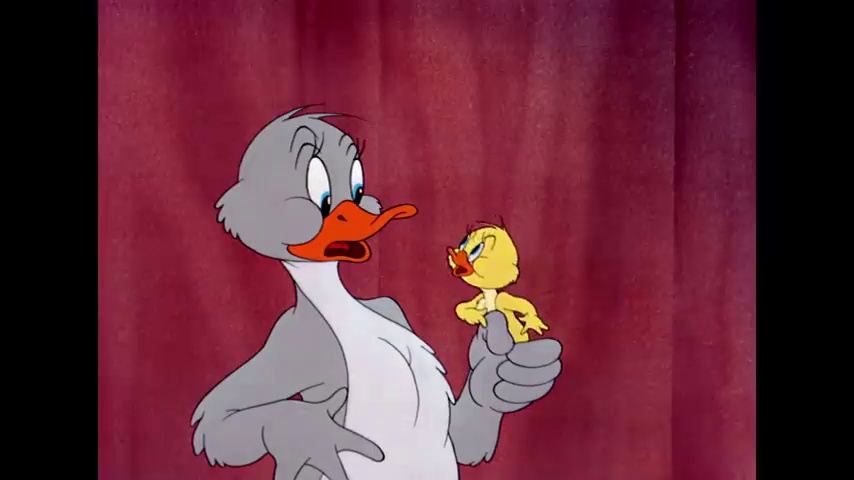
Portrait style: Cartoon Portrait